Kliph Scurlock

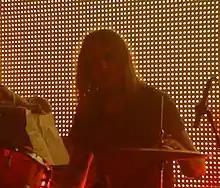
Kliph Scurlock at a concert

Clifton Thomas "Kliph" Scurlock (born June 16, 1973) is an American musician. He was the drummer and percussionist for alternative rock band The Flaming Lips from 2002 to 2014.